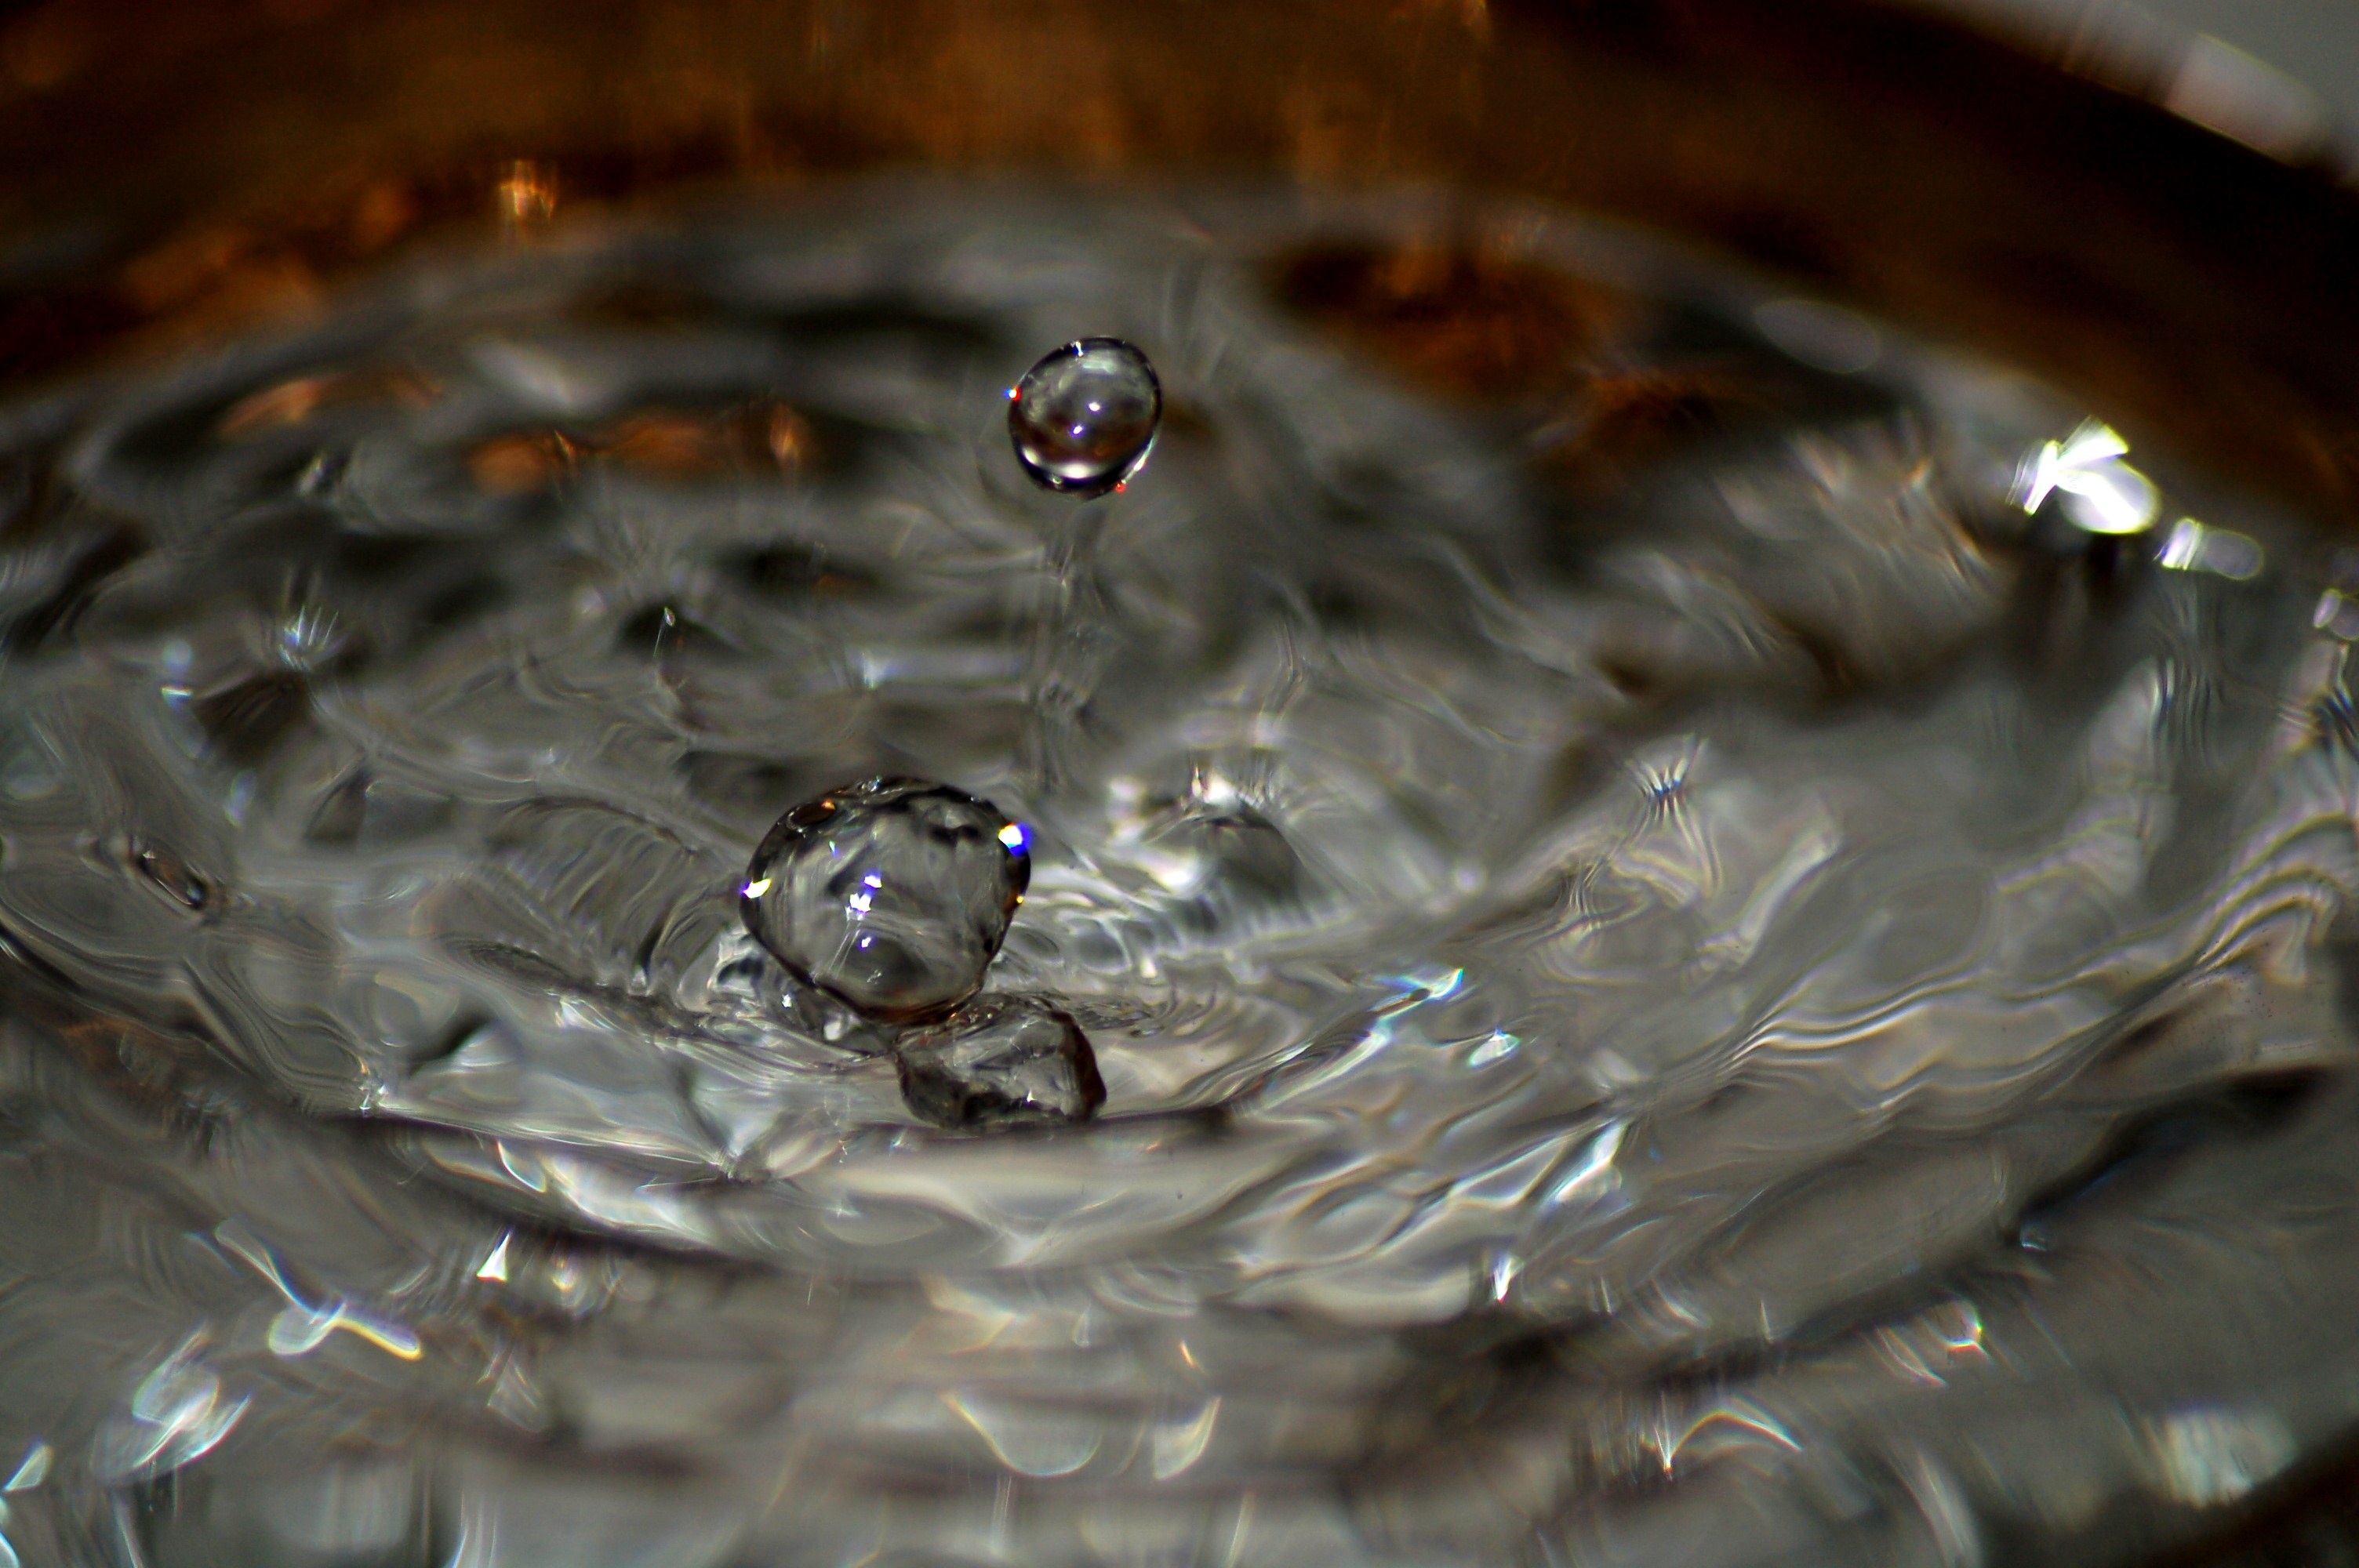
water, droplet, drop, liquid, leaf, flower, ripple, clear, reflection, splash, macro, waterdrop, splashing, drip, bubble, falling, close up, transparent, aqua, macro photography